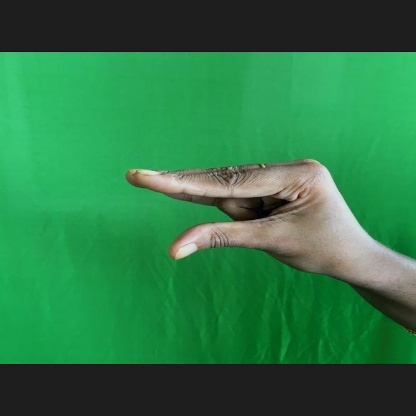
Mudra: Kangulam